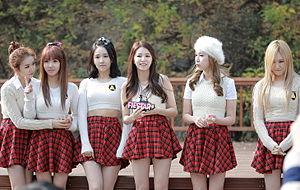
Fiestar est un girl group sud-coréen formé sous LOEN Entertainment, mais en raison du système multi-label de LOEN elles sont sous Collabodadi.